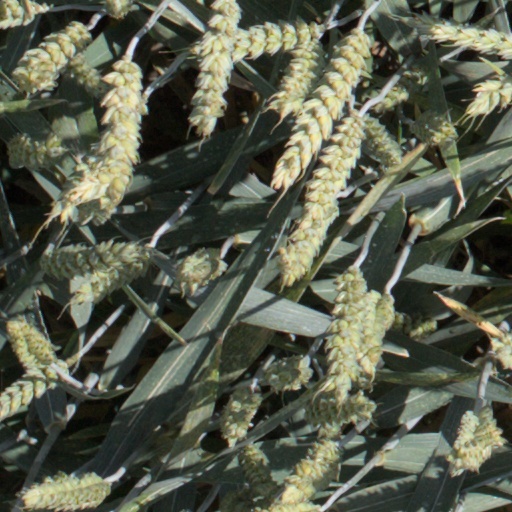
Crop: wheat